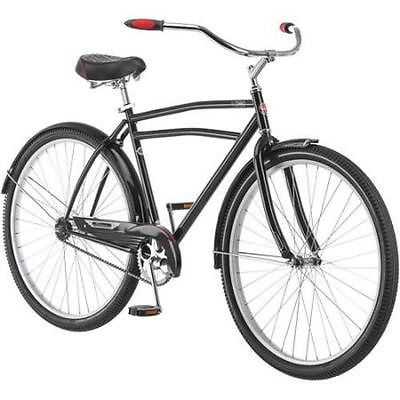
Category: bicycle